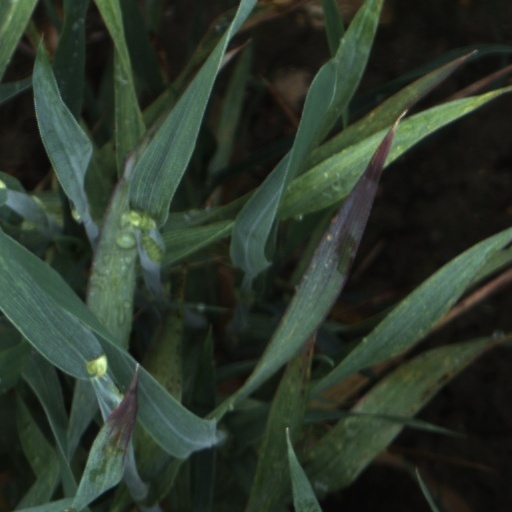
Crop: wheat